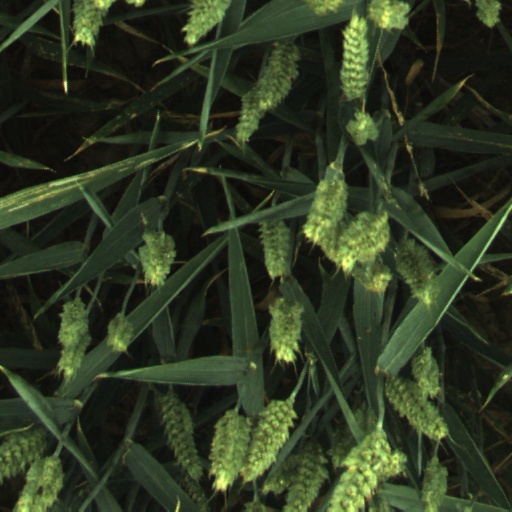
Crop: wheat